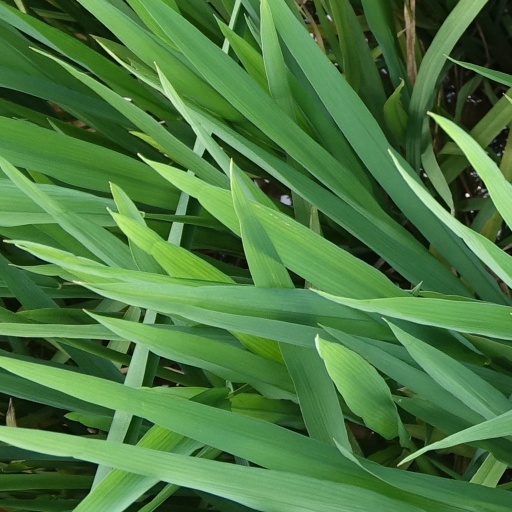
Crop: rice